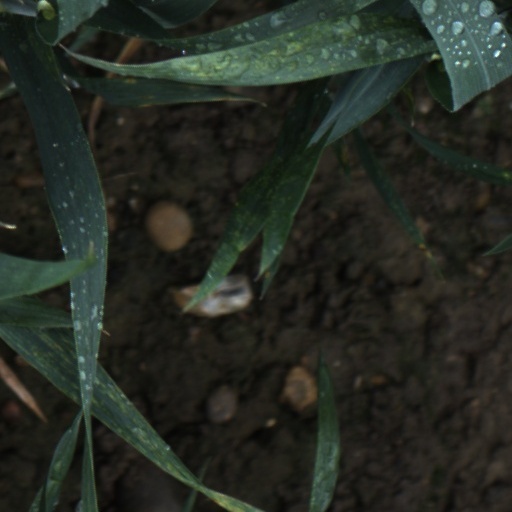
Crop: wheat